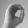
ASL letter: O